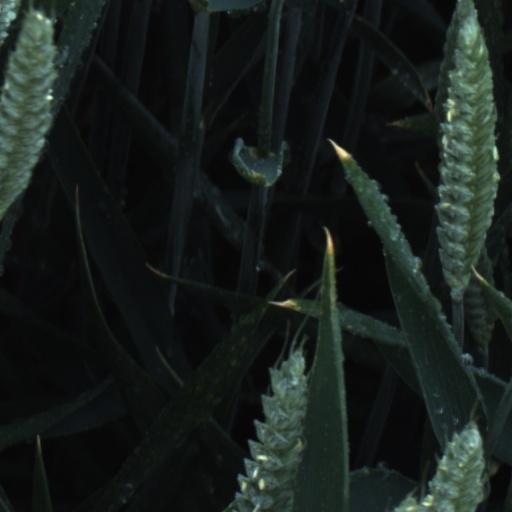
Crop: wheat